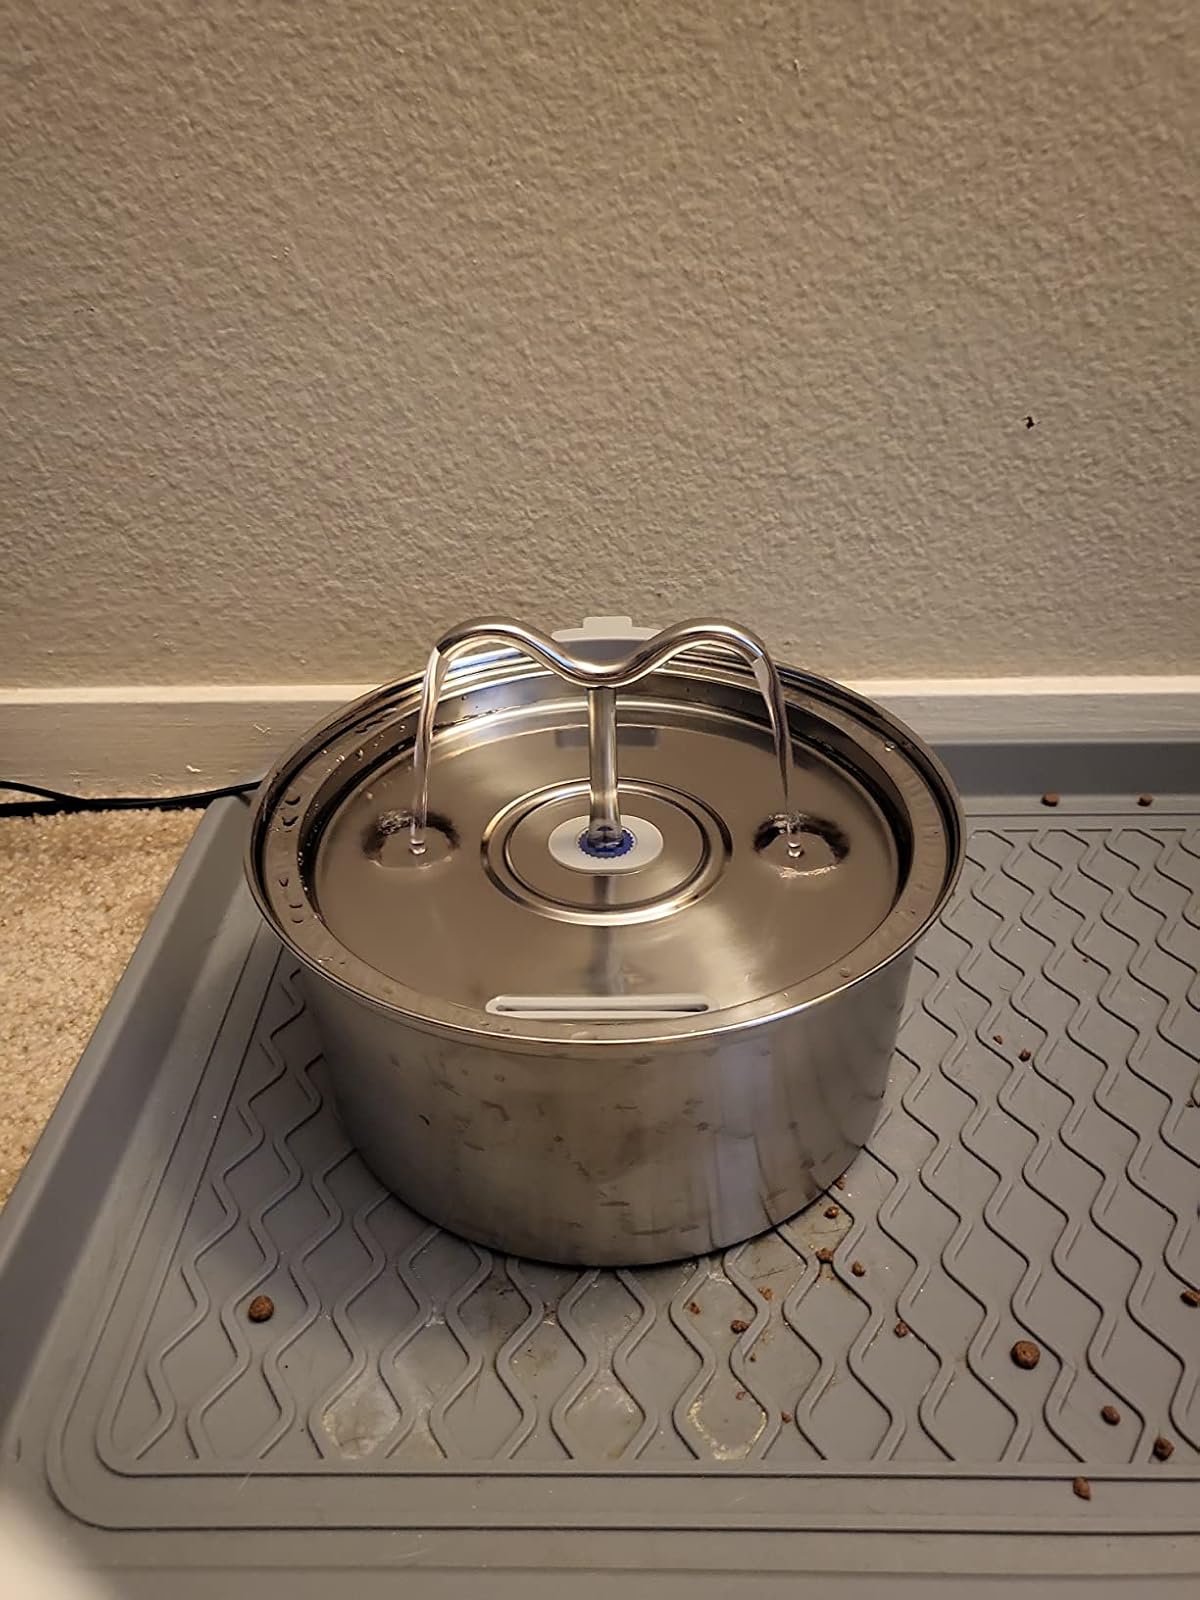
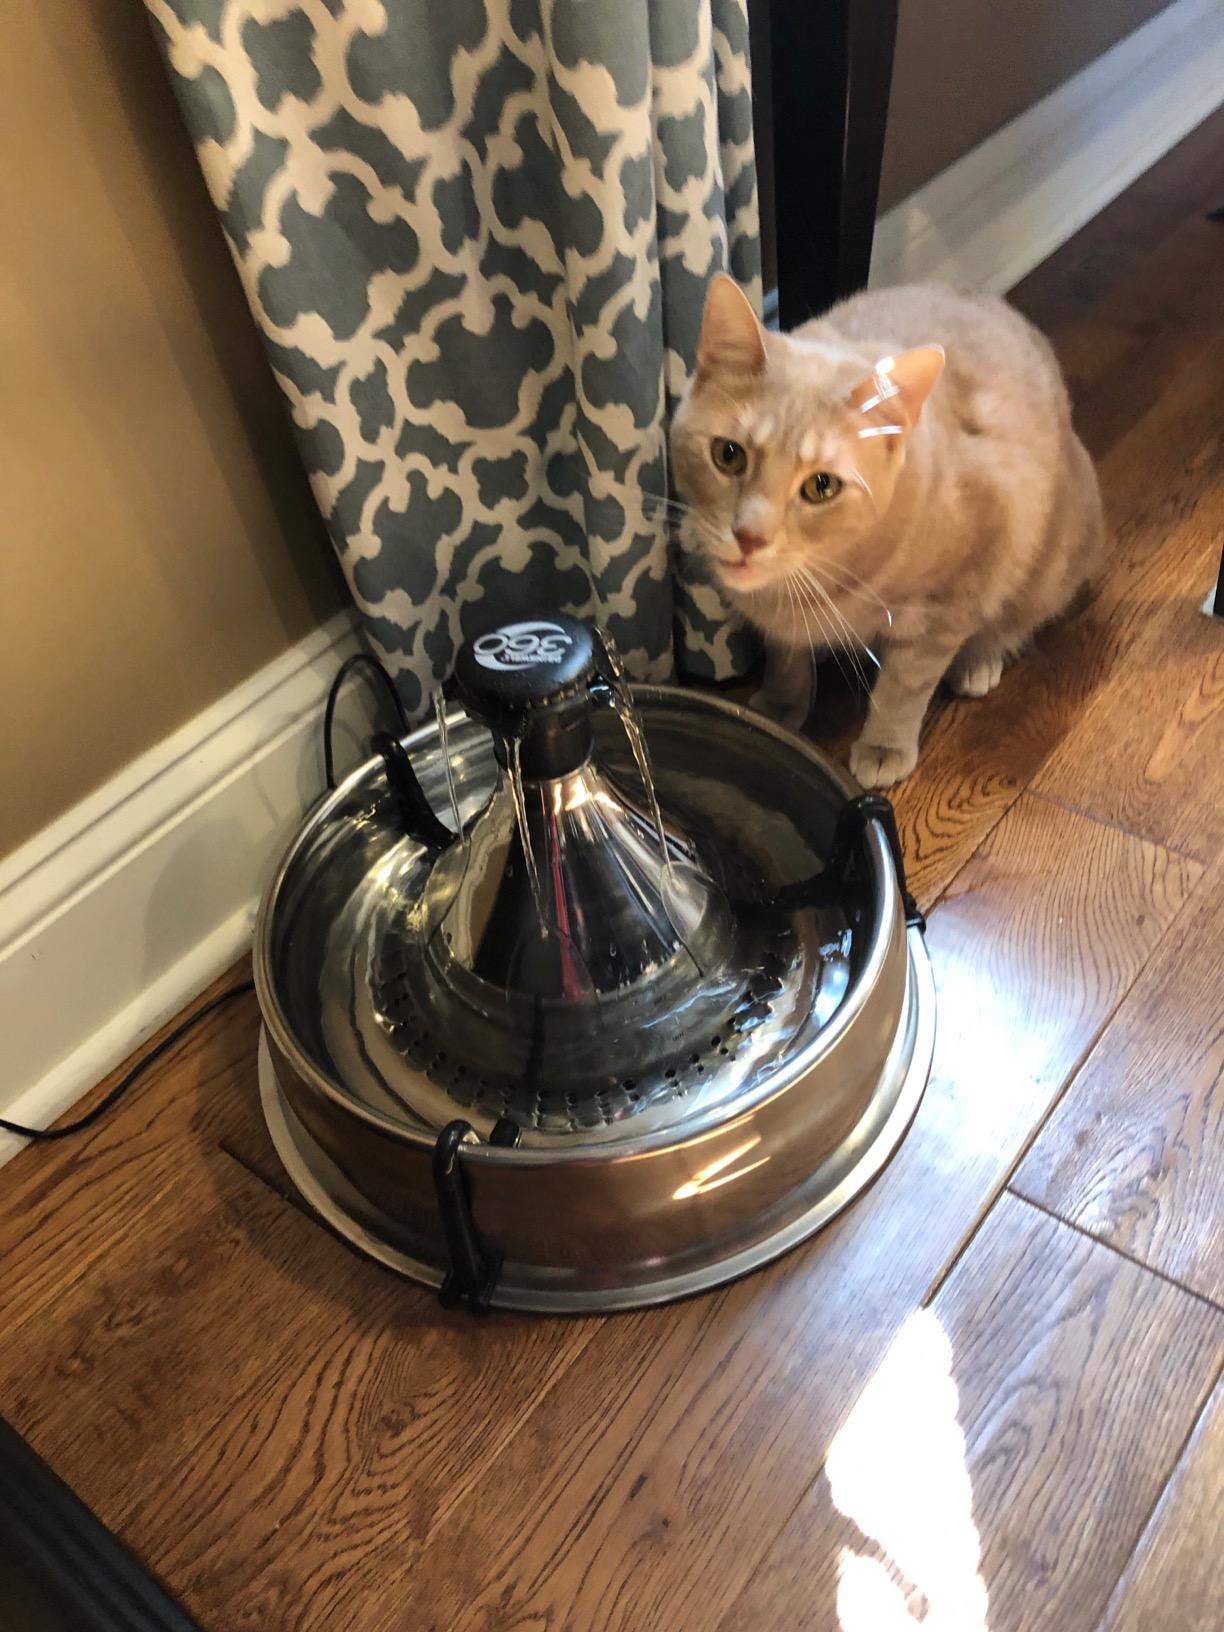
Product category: items_bowl
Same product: no